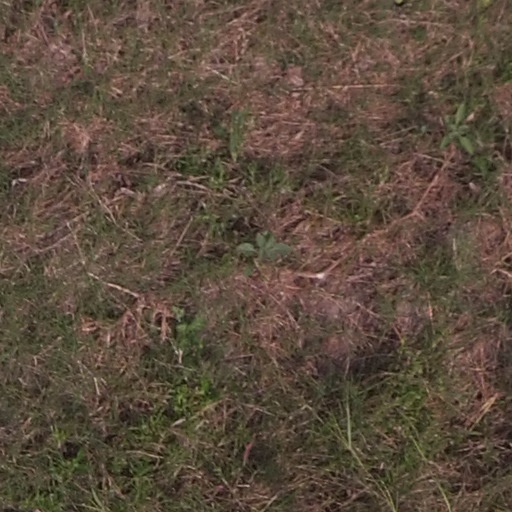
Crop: maize; corn